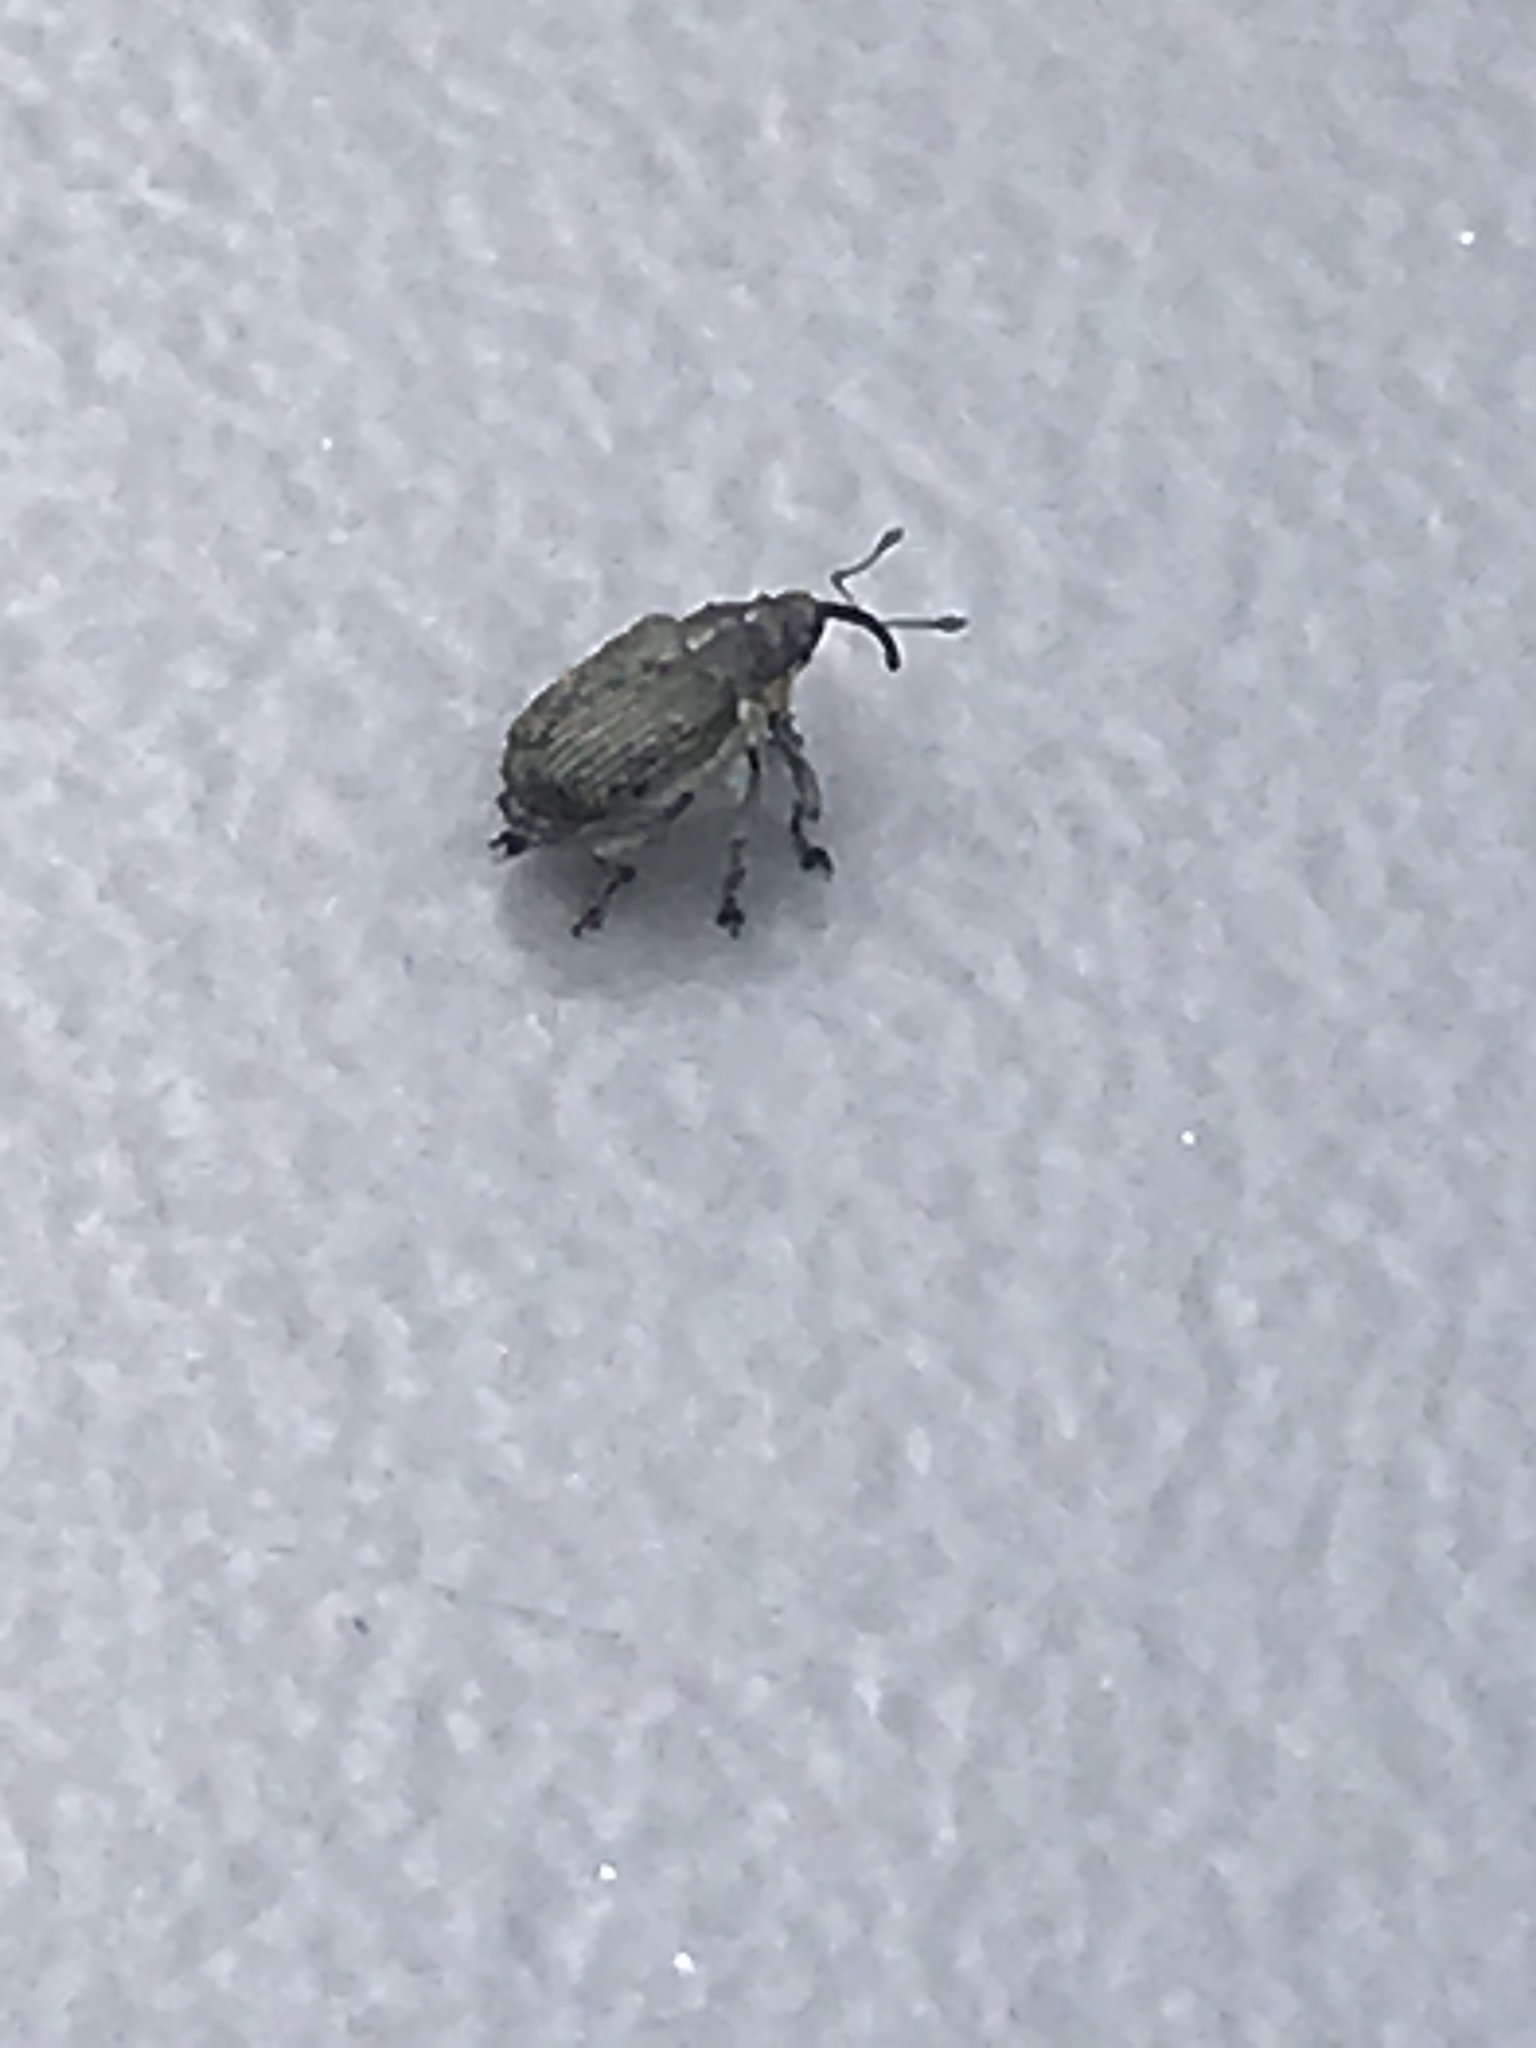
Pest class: Cabbage_seedpod_weevil